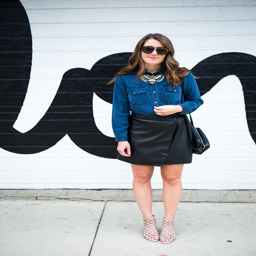
styles a faux leather skirt that is perfect for work or play .